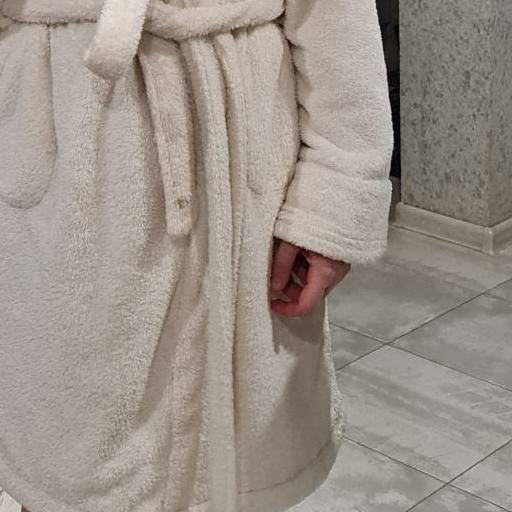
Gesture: no_gesture